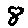
Label: 8